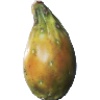
Label: cactus_fruit